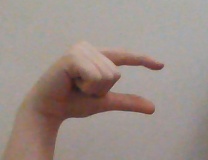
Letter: dal